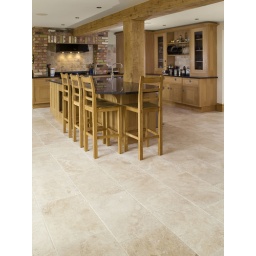
Corinth Tumbled Travertine throughout the ground floor of a new build in Gloucestershire.